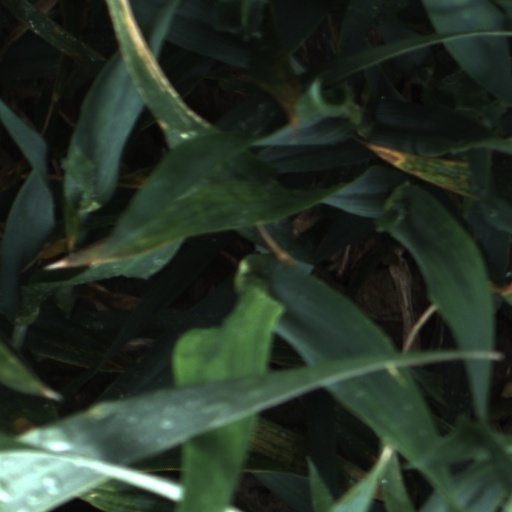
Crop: wheat